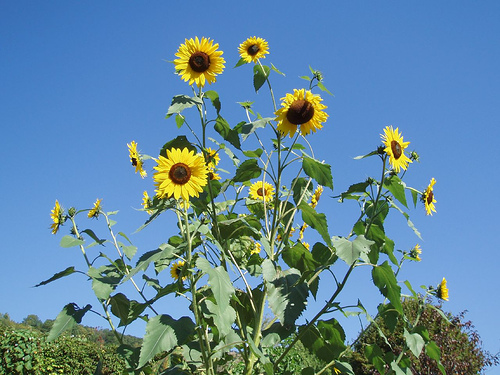
Flower: sunflower